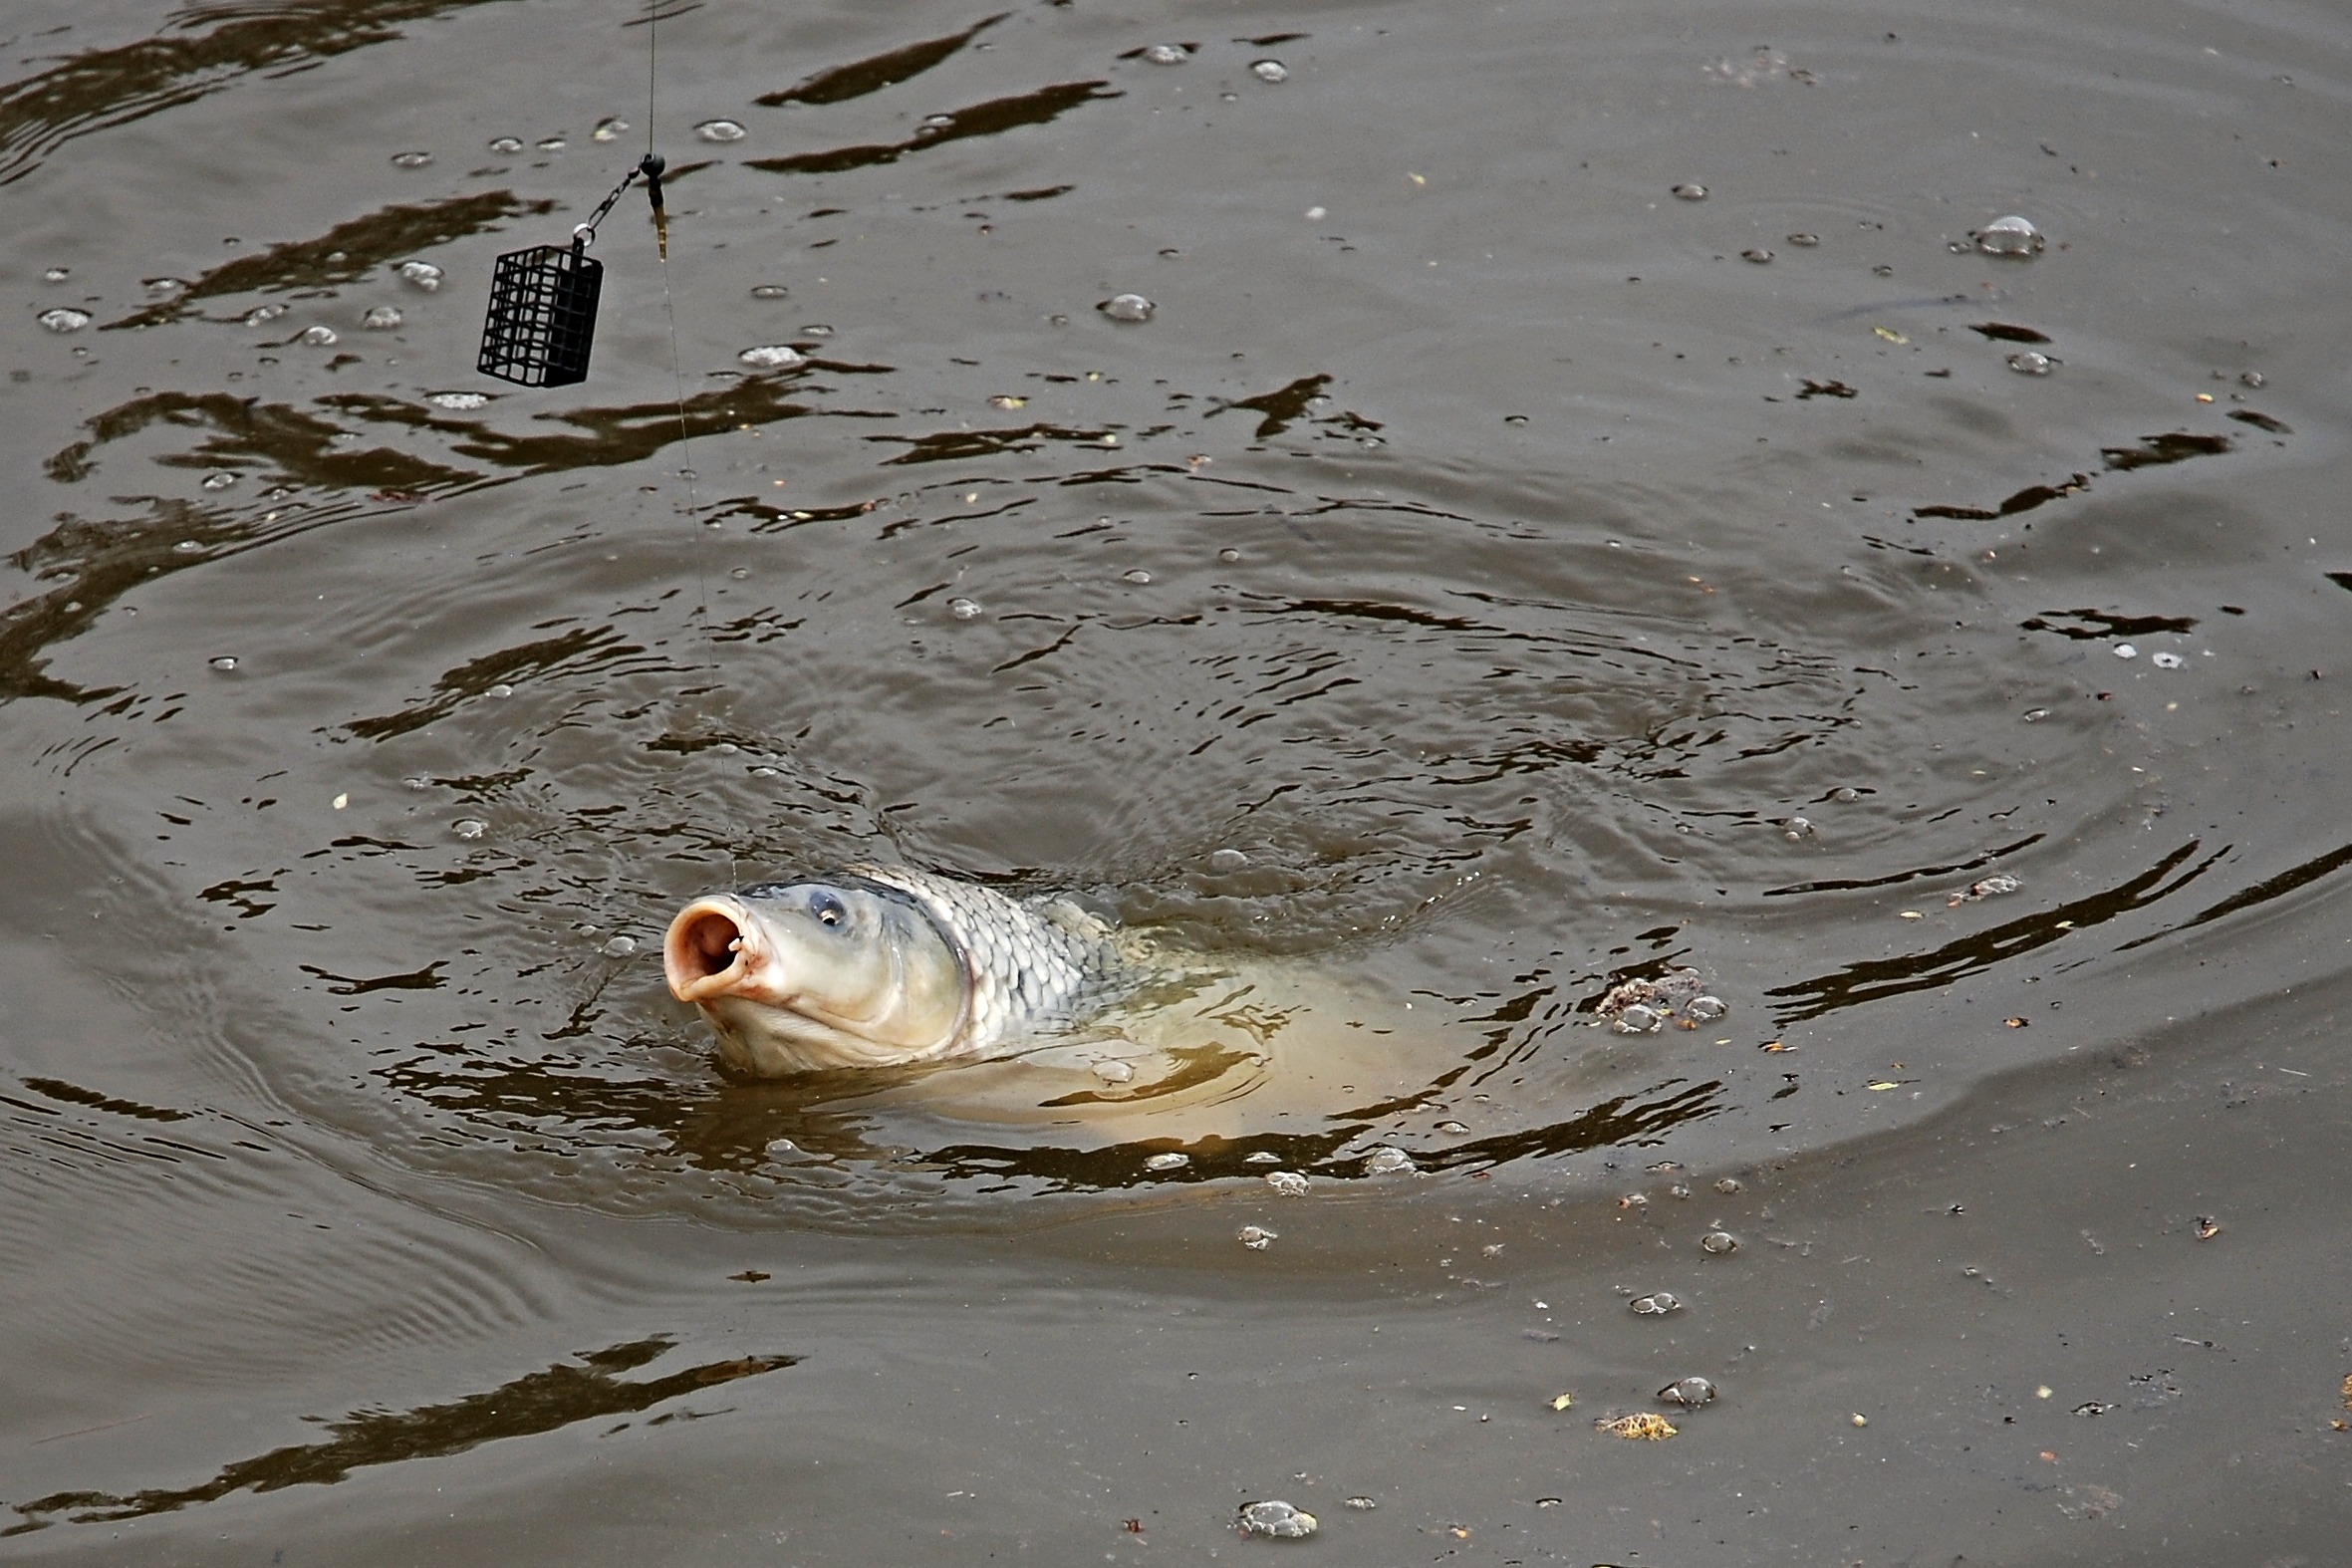
sea, water, nature, sand, pond, wildlife, reflection, fish, carp, south bohemia, water level, ledenice